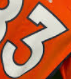
Number: 3